Huaca Rajada

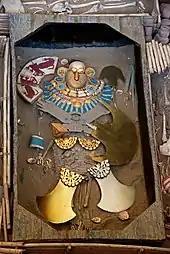
Reconstruction of the tomb of the Lord of Sipán, Huaca Rajada

In February 1987, a man by the name of Ernil Bernal led a band of "huaqueros" (tomb looters) who tunneled into one of the pyramids located at Huaca Rajada. Over the next few nights, they took a large number of valuable metal objects, destroying hundreds of ceramics and human remains in the process. Untold numbers of artifacts were lost, sold for profit to private collections on the black market. Alva arrived with the police a day or more later, after an exceedingly ornate mask had been confiscated from the "huaqueros" stash house and presented to the researcher. There are a number of accounts from the events taking place upon the arrival of Alva and the police, however it is clear that they were able to drive the "huaqueros" away from the site, erect fences around the tombs, and begin excavation. Thereafter Alva and his team excavated 12 more tombs while villagers and "huaqueros" threw rocks and taunted them in an attempt to get the researchers out of the site and allow the looting to continue. The villagers were unsuccessful, however, as Alva completed his work which became the foundation of the "Royal Tombs of Sipán" discussed below.